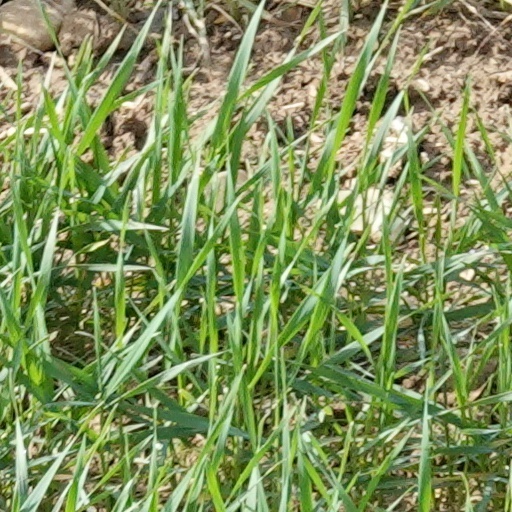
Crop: wheat